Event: Nepal Earthquake
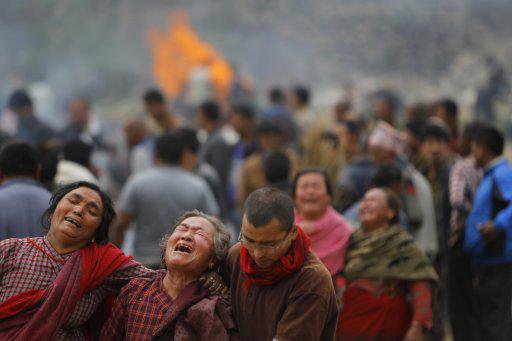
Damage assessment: damage